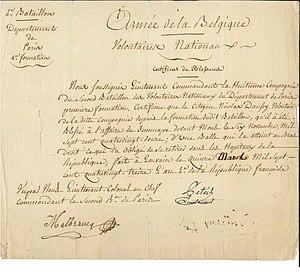
Certificat de Blessures de Nicolas Daussy (20 août 1769 – 24 novembre 1794), volontaire au 2e bataillon de volontaires de Paris, signé par le Lieutenant-Colonel en Chef Malbrancq. Nicolas Daussy était l'oncle de l’académicien Pierre Daussy. ""Nous soussignés Lieutenant Commandant la Huitième Compagnie du Second Bataillon des Volontaires Nationaux du Département de Paris premiere formation, certifions que le citoyen Nicolas Daussy volontaire de la ditte compagnie depuis la formation du dit Bataillon, qu’il â été blessé à l’affaire de Jemmape [Jemappes] devant Mons le six novembre, mil sept cent quatrevingt-douze
Philippe Joseph Malbrancq de son nom complet Philippe Joseph Malbrancq de Choques, né le 4 janvier 1750 à Chocques, mort le 27 juin 1823 à Lille, est un général et écrivain français de la Révolution et de l’Empire